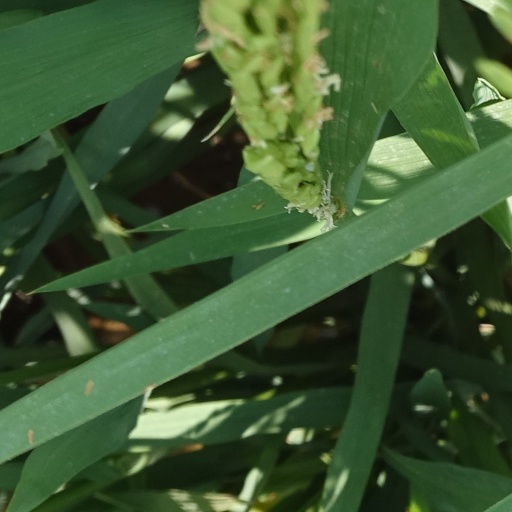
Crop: rice